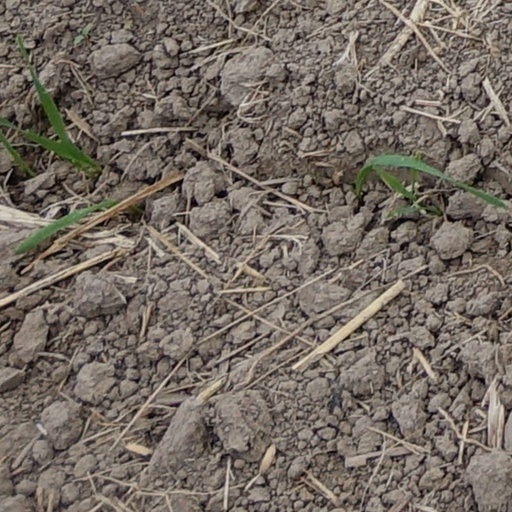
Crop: wheat